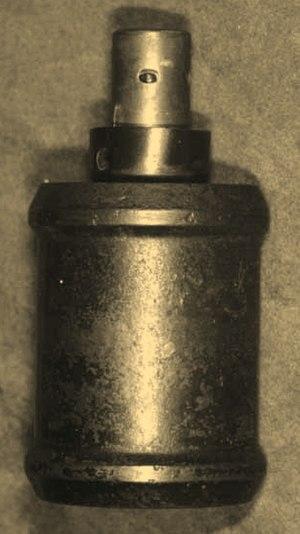
L'Armée impériale japonaise est la composante terrestre des forces armées de l'Empire du Japon de 1867 à 1945. Entre 1894 et 1945, l'Armée impériale nippone participa à deux guerres sino-japonaises, à la guerre russo-japonaise, à la colonisation de Corée, à la Première Guerre mondiale, à la constitution de l'État fantoche du Mandchoukouo et aux campagnes d'Asie et du Pacifique.
La grenade à main Type 99 était plus petite que les modèles 91 et 97 et était ronde et lisse. Elle pouvait être lancée à partir d'un lanceur spécial que l'on mettait sur les fusil. Il suffisait de dégoupiller pour actionner la grenade, il ne fallait pas dévisser la sécurité comme sur les modèles 91 et 97. Ainsi, cette grenade pouvait servir de piège: on la dégoupillait